Besançon

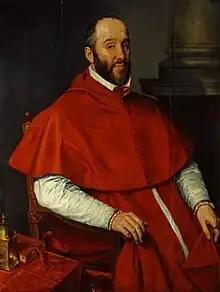
Portrait of Antoine Perrenot de Granvelle, 1561

The city is home to a National Center for Dramatic Art, the Centre dramatique national Besançon Franche-Comté created in 1972. This theater installed in the former ballroom of the Casino has a capacity of 337 seats. The Scène nationale de Besançon performs since 2012 in two facilities including the Théâtre de l'Espace and the Théâtre Ledoux. The Théâtre Ledoux was inaugurated in 1784 and can accommodate 1100 people. Besançon also has smaller structures. The Scénacle located in the Saint-Jean district is a small theater with a capacity of about 100 seats that offers plays and concerts by the troupe or regional artists. On campus, the 150-seat Petit Théâtre de la Bouloie welcomes student projects to promote artistic and cultural practice (university theater, university choir...), artistic residencies of young companies, professional shows proposed by the partner structures and shows of young companies.